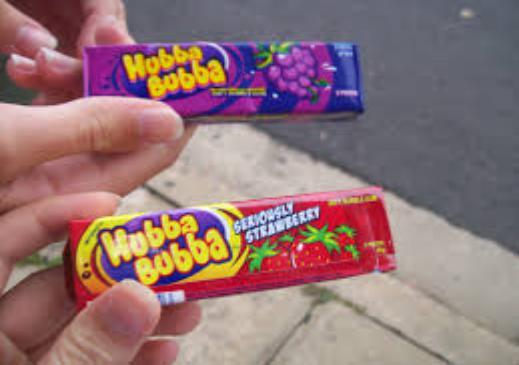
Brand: Hubba Bubba
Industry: Food